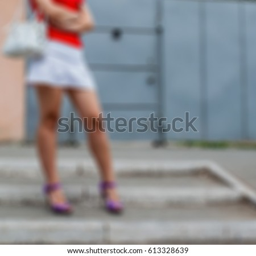
background abstract blurred of a girl is waiting for someone on the street .